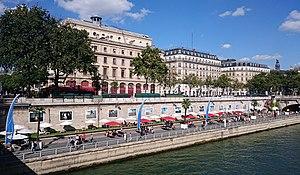
Exposition Les Planches du photographe Robin dans le cadre de Paris Plages 2016
Robin, de son vrai nom Robin François, est un photographe français notamment connu pour ses portraits de célébrités du monde de la musique.